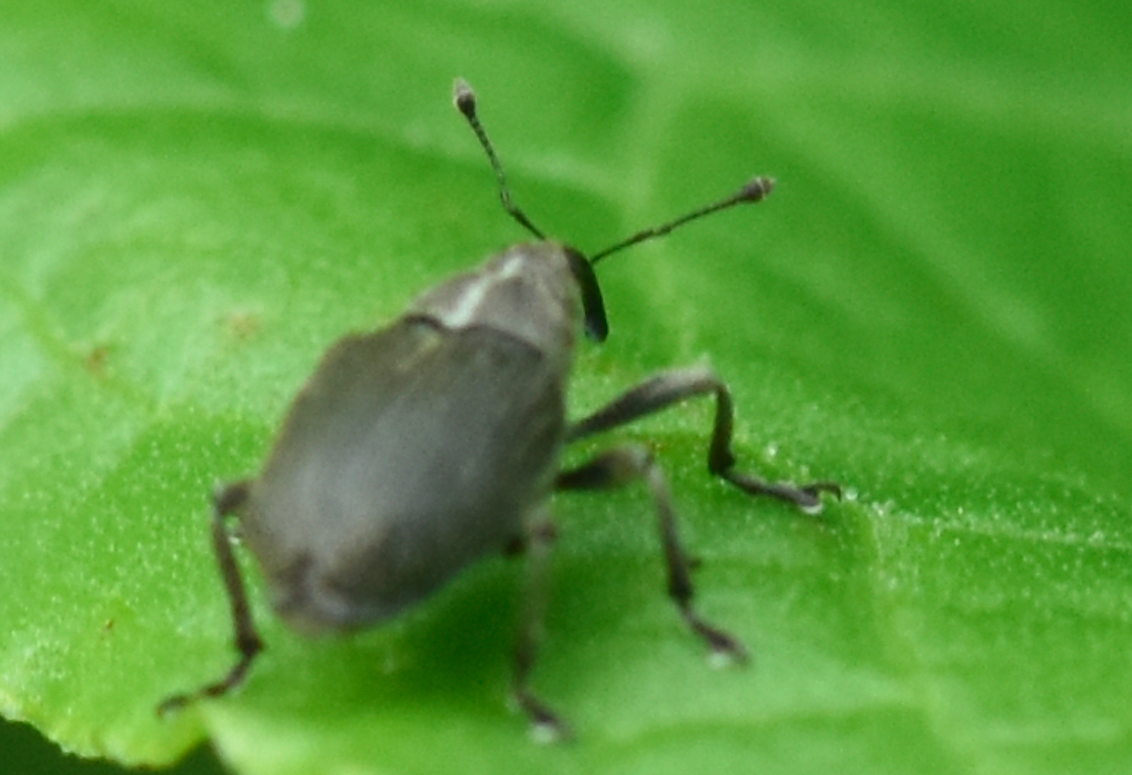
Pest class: Cabbage_seedpod_weevil